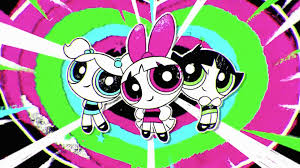
Portrait style: Cartoon Portrait